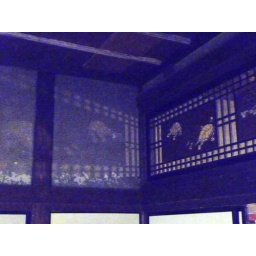
carved turtles in wooden screen reflect shadows on wall inside house